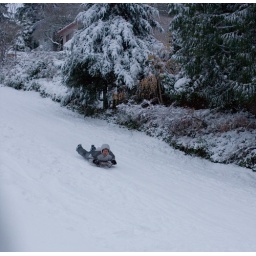
Flying down 93rd st in the Maple Leaf neighborhood of Seattle at the cross street 17th ave. NE.